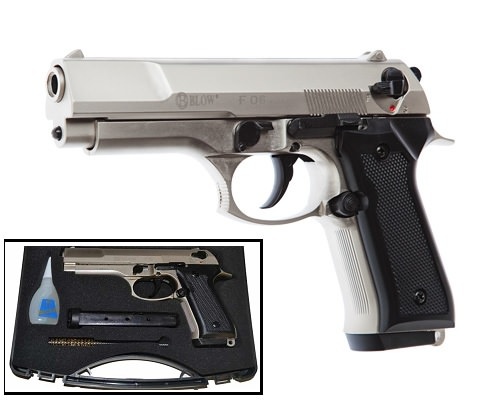
Blow F06 9MM Blank Firing Replica Gun Satin Finish - Tophatter's Guns'N'Weapons Store
This blank firing replica comes with smooth slide action and realistic weight and feel that make it a great training or theatrical replica. Our authentic, full sized, fully operative, blank firing reproduction weighs and feels like the original. Load the clip, slide the slide back and pull the trigger. This blank firing gun will produce the same sound, smoke and flame of the original. Features: Capacity: 17 Shots Length: 8.25" Finish: Satin Caliber: 9mm Includes: 2 Magazine Includes: 1 Cleaning Brush Includes: 1 Gun Oil Includes High quality hard storing case We also drop ship our blank guns. This blank firing replica gun cannot be converted to fire live ammo. The barrel is plugged and has a red dot at the end in compliance with ATF regulations. No federal license required.
Brand: Tophatter's Inc.
Category: Sporting Goods > Athletics > Track & Field > Starter Pistols